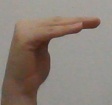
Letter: haa